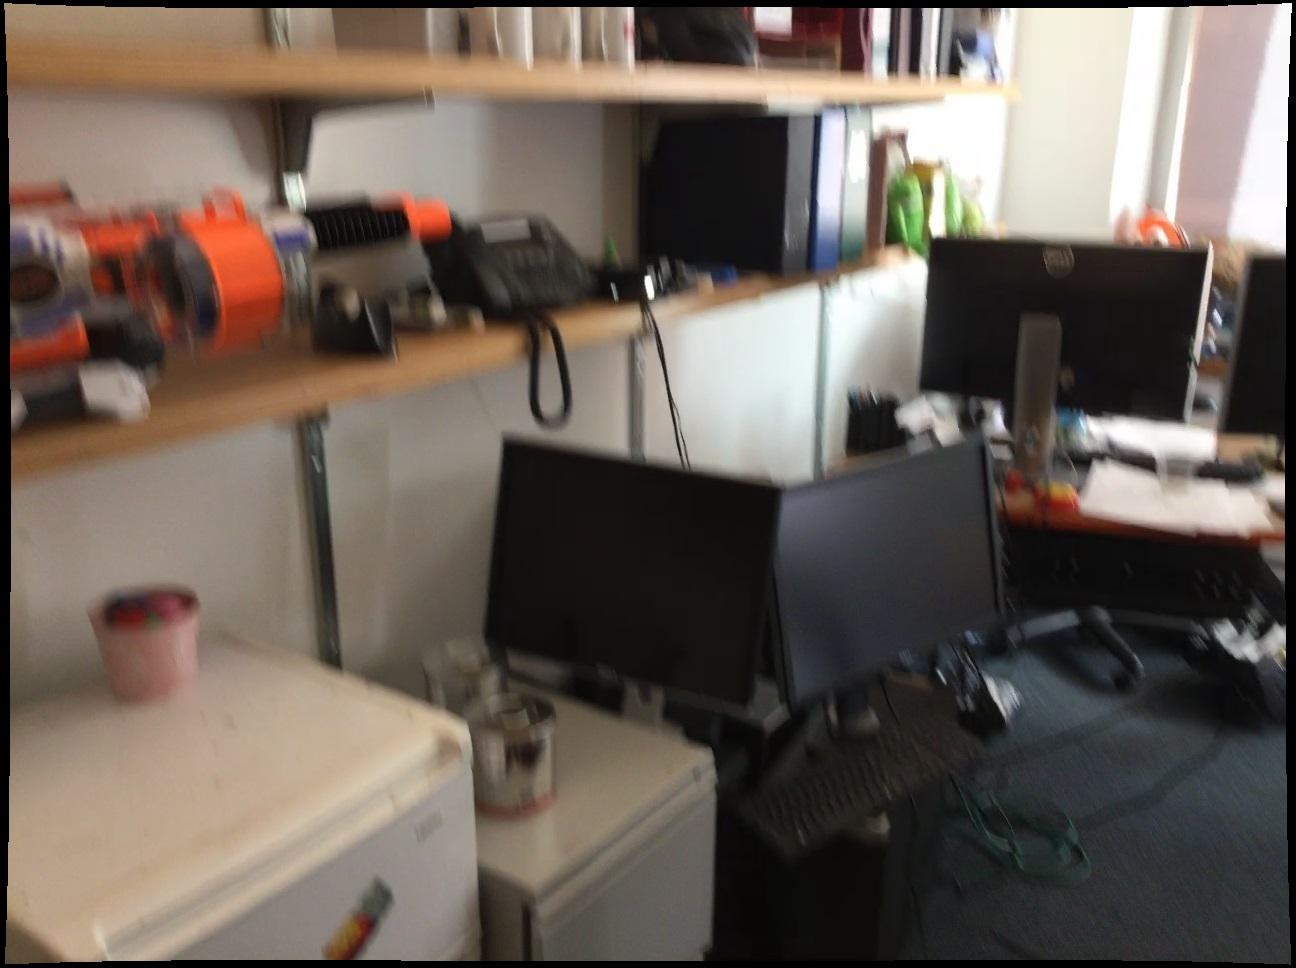
Question: Is the window right of the box from the second object's perspective? Final answer should be yes or no.
Answer: No